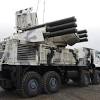
Label: Air Defense